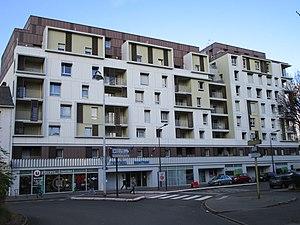
Immeuble sur la rue Marcel Tribut dans le quartier Velpeau de Tours.
Une résidence de tourisme, qui peut également porter les noms de résidence hôtelière, résidence de vacances, village résidentiel de tourisme, ou encore « appart'hotel », est un type d'hébergement touristique, dont la taille peut être variable. Il s'agit d'un logement « prêt-à-vivre » à louer par une clientèle touristique tant de loisirs que d'affaires.